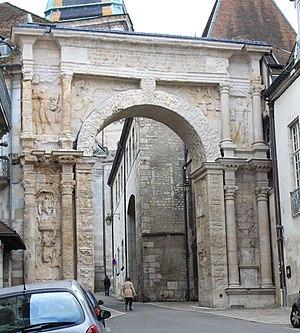
porte Noire et ruines romaines, Besançon, Franche-Comté, France